9th Brigade (Australia)

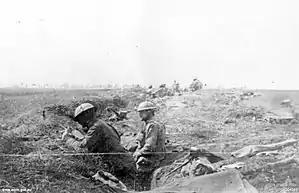
The 35th Battalion's position near Lena Wood, 8 August 1918

Following the end of hostilities the brigade was disbanded in 1919. However, while the AIF had been deployed, a separate Citizens Force (later known as the Militia) formation remained in Australia. By 1918, a 9th Brigade had been established within the 2nd Military District, consisting of the 33rd, 34th, 35th and 36th Infantry Battalions.